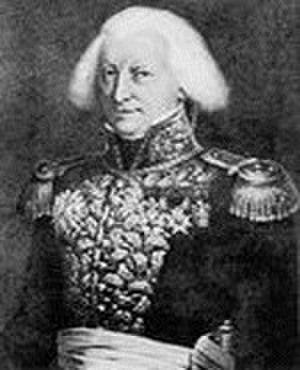
Claude-Henri Belgrand, comte de Vaubois, né le 30 septembre 1748 à Longchamp-sur-Aujon et mort le 14 juillet 1839 à Beauvais, est un général français de la Révolution et de l’Empire.